Al-Walid ibn Mus'ab

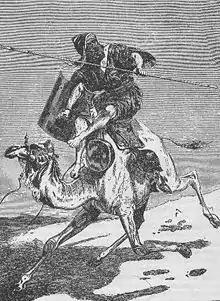
A Moorish warrior, commonly used to depict Al-Walid ibn Musab

His name is Al-Walid ibn Mus'ab. His full name is disputed. Some sources give his full name as Al-Walid ibn Mus'ab ibn ar-Rayyan ibn al-Halut ibn Qaran ibn 'Amr ibn Amaliq, which gives him an Amalekite descent. On the other hand, Tabari names him as Al-Walid ibn Mus'ab ibn Mu'awiya ibn Abi Namir.